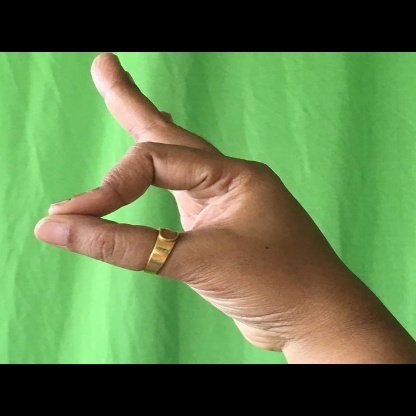
Mudra: Aralam